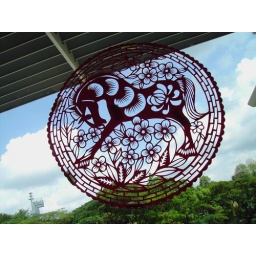
pasted against a blue sky